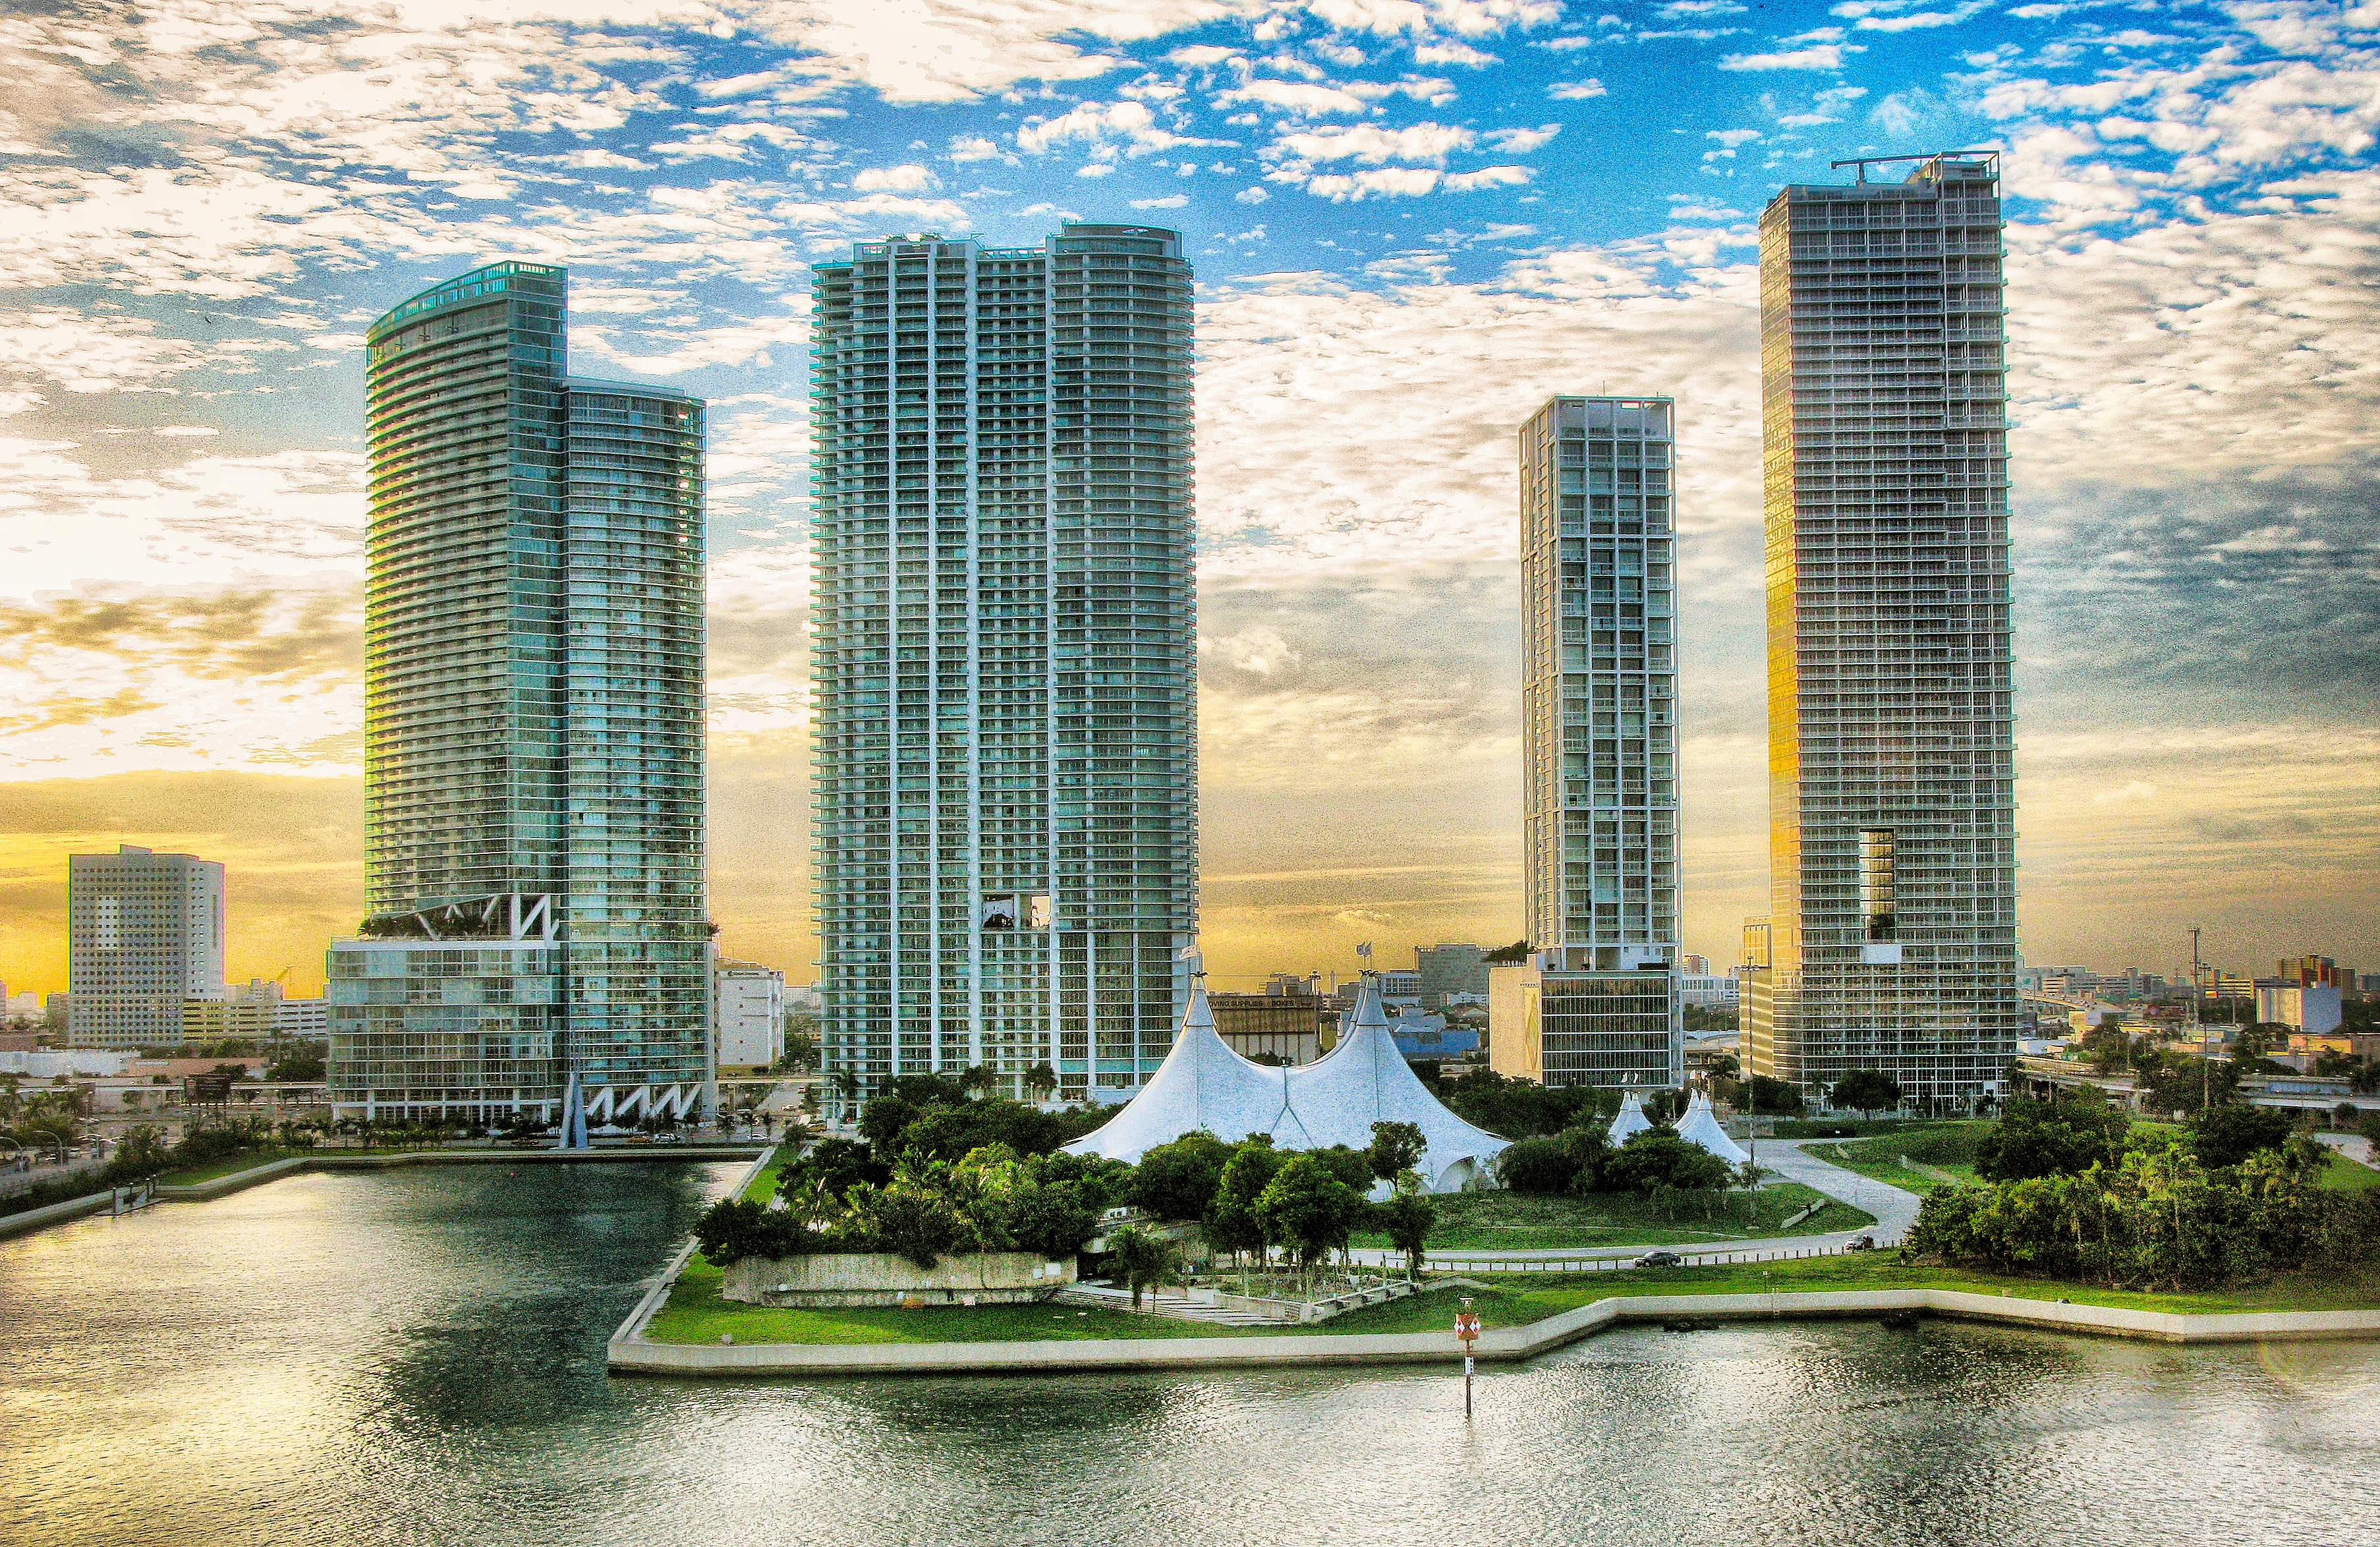
architecture, skyline, building, city, skyscraper, cityscape, downtown, reflection, tower, plaza, landmark, tower block, miami, headquarters, metropolis, condominium, bird's eye view, urban area, residential area, human settlement, metropolitan area